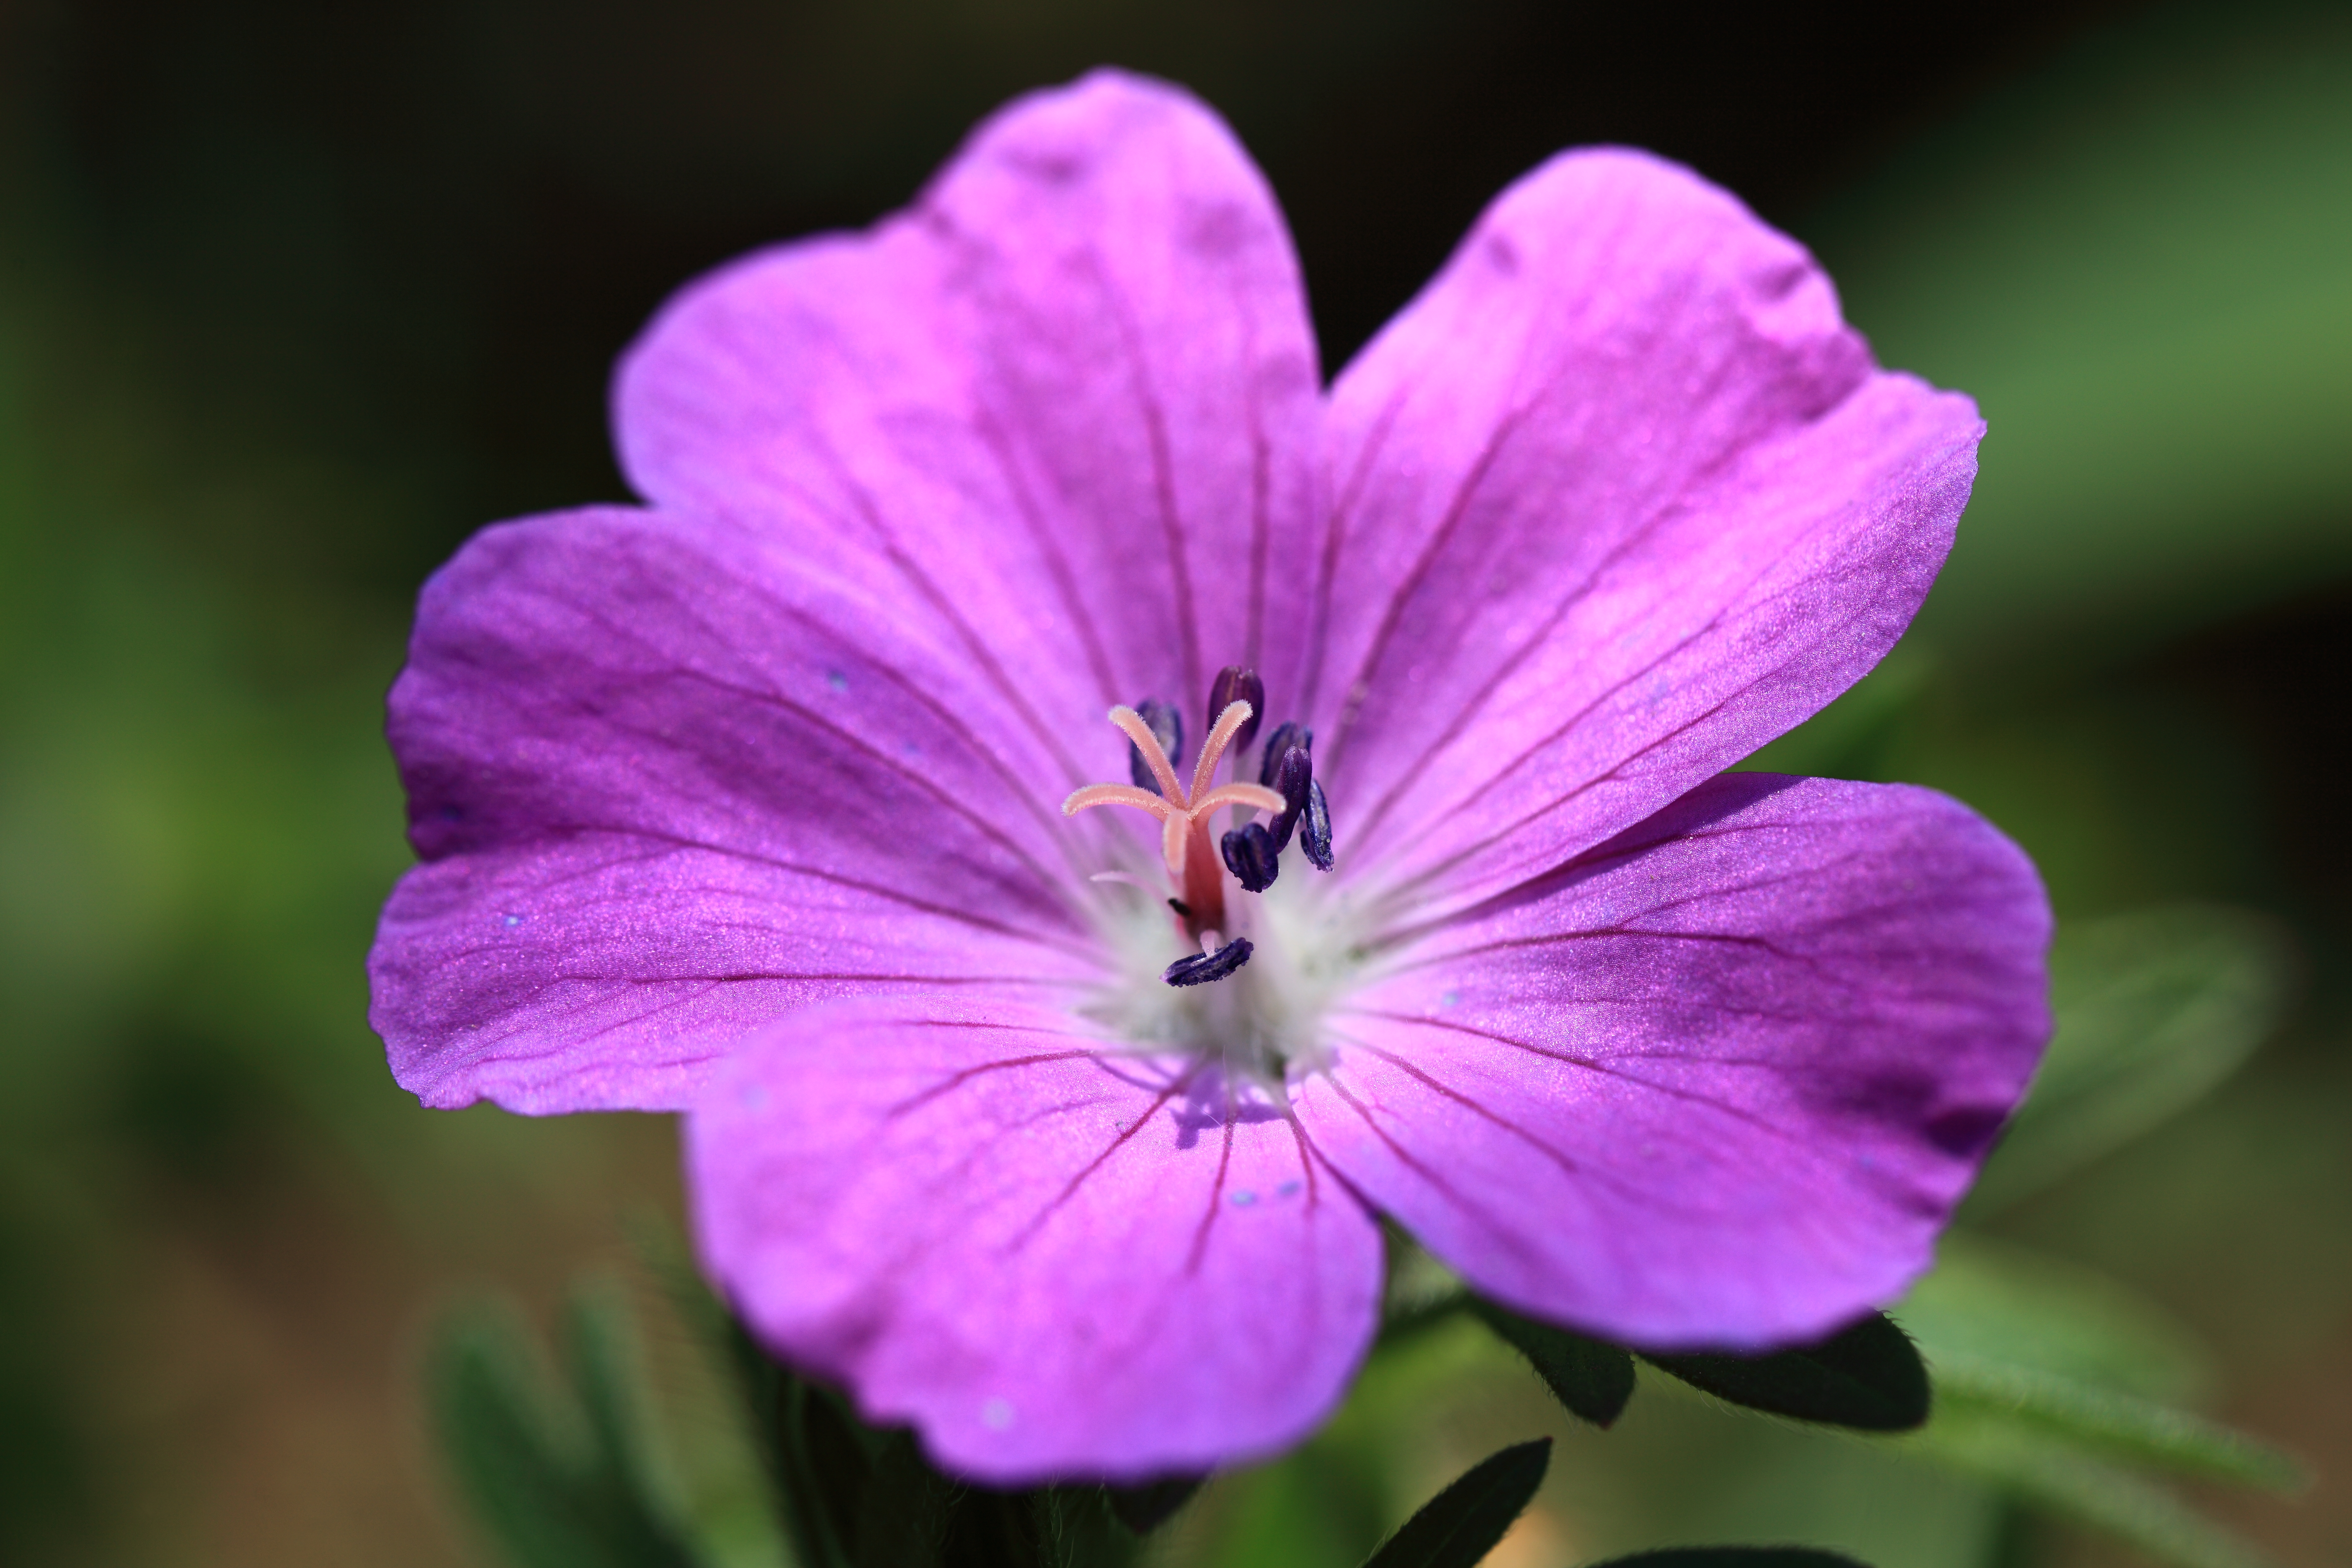
blossom, plant, photography, flower, petal, high, flora, wildflower, close up, geranium, 5d, hires, markii, hi, res, resolution, macro photography, flowering plant, geraniaceae, annual plant, plant stem, land plant, violet family, geraniales